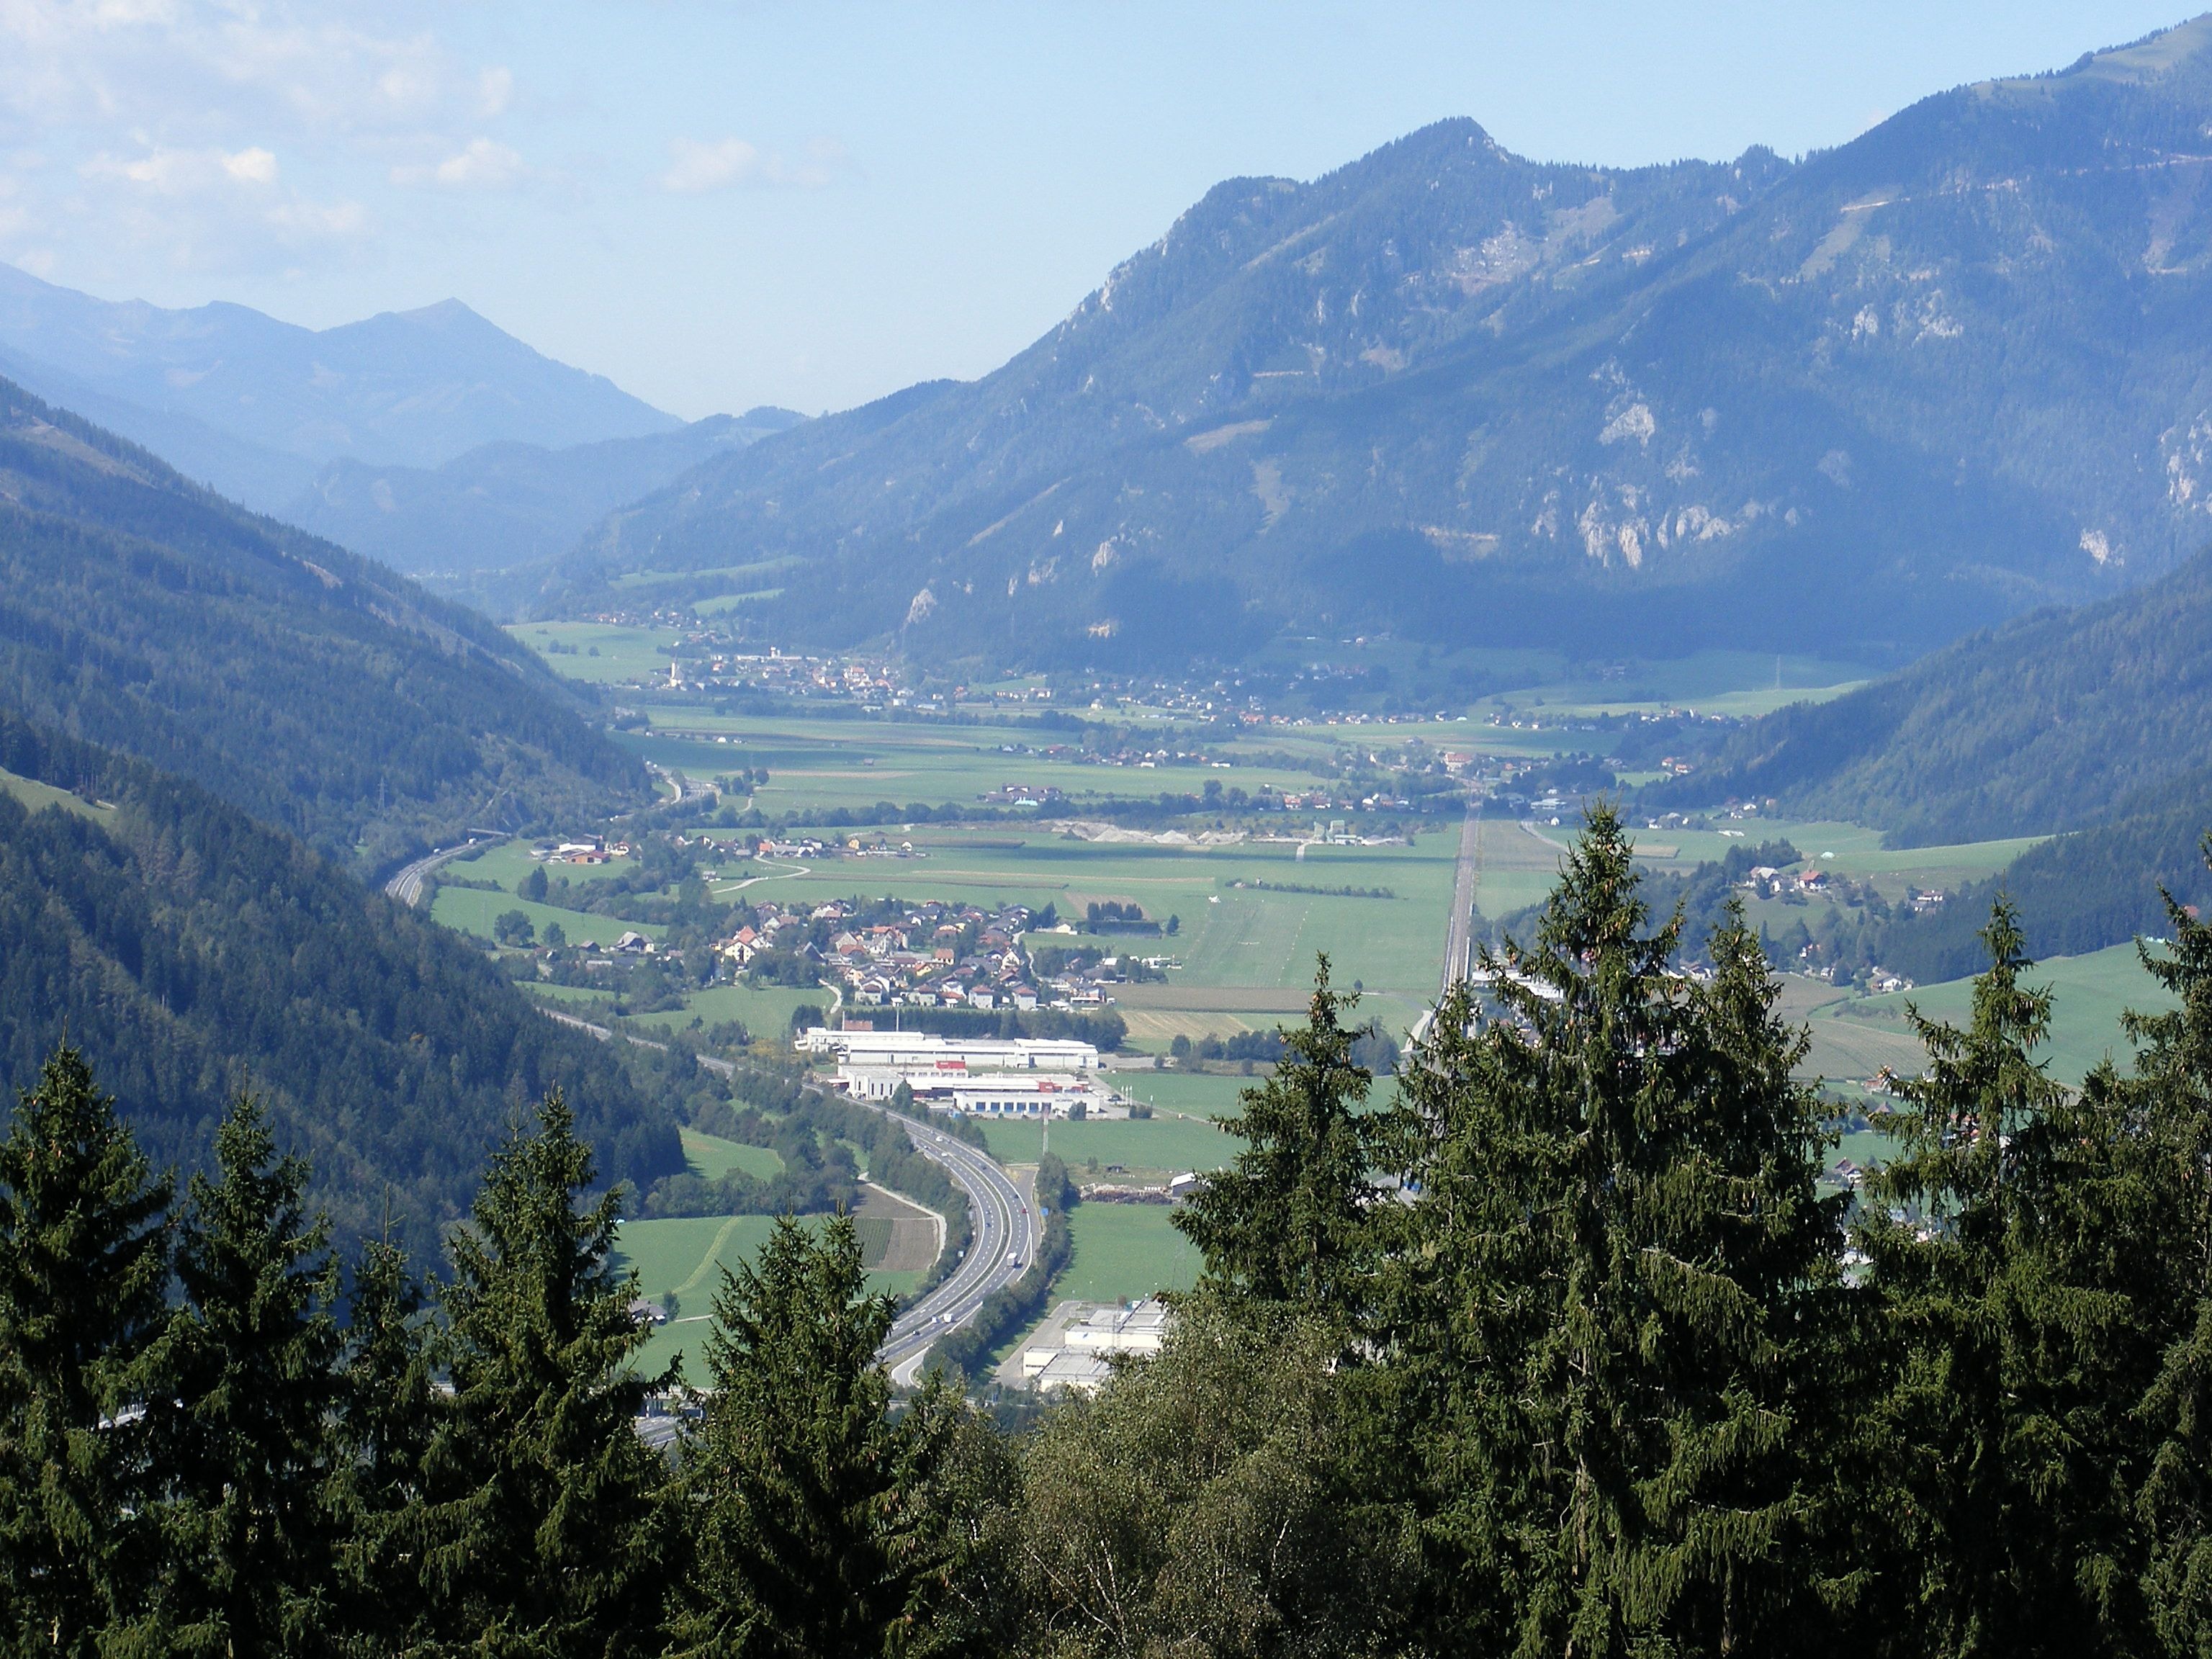
landscape, nature, forest, grass, walking, mountain, sky, road, countryside, lake, town, highway, river, valley, mountain range, country, summer, village, spring, scenic, fjord, reservoir, ridge, plants, austria, trees, woods, outside, clouds, buildings, mountains, alps, ravine, plateau, vista, styria, landform, aerial photography, mountain pass, geographical feature, mountainous landforms